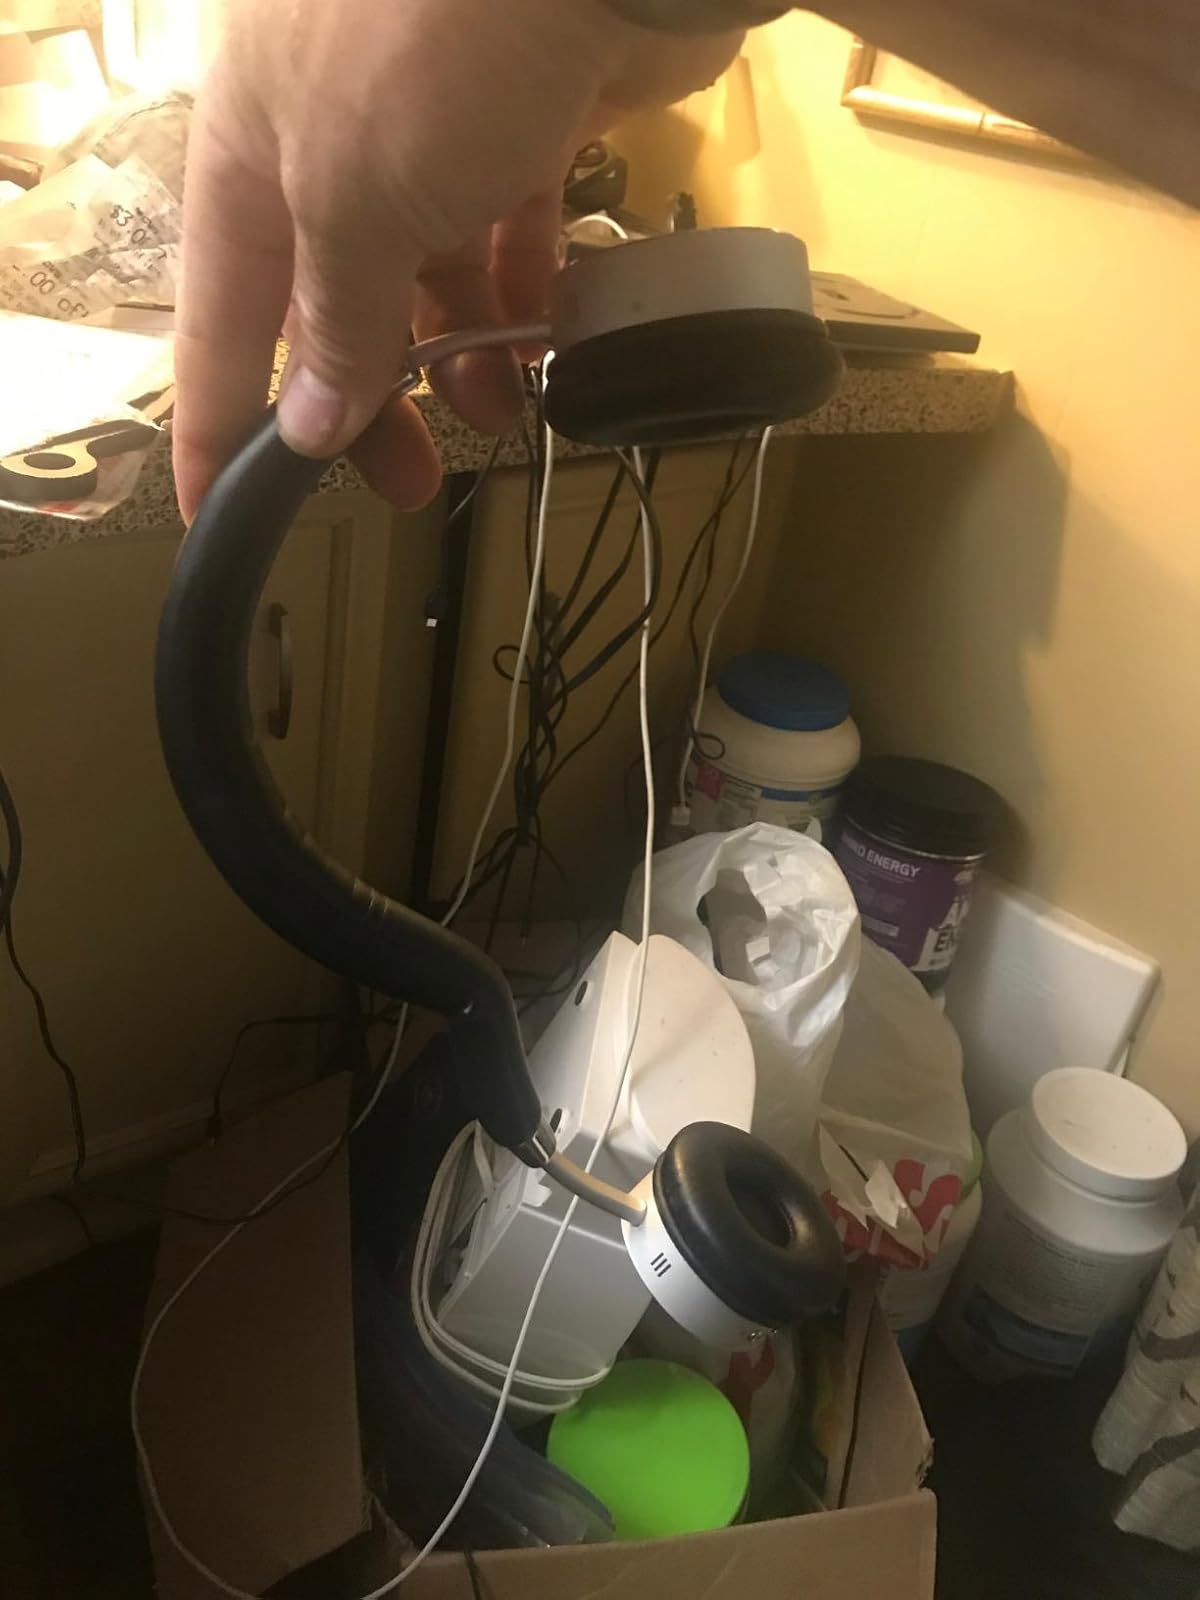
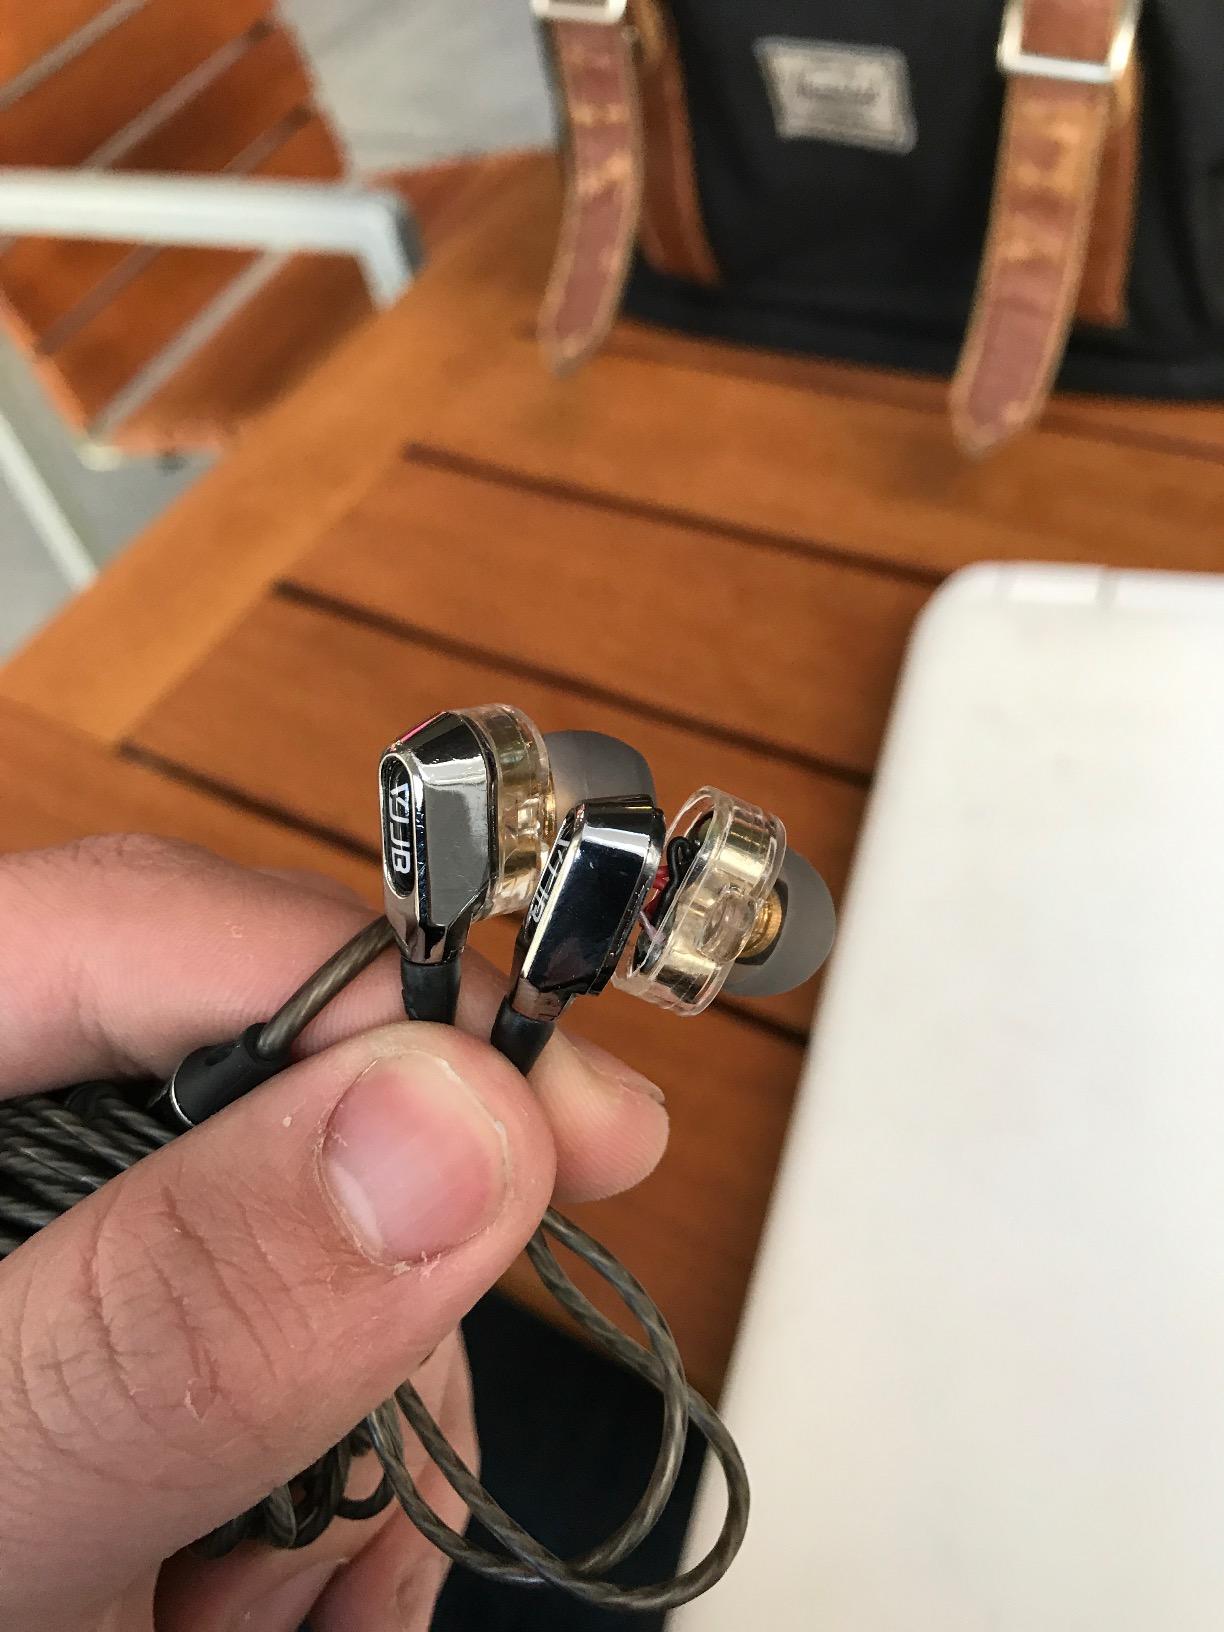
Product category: headphones
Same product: no